Characters of God of War

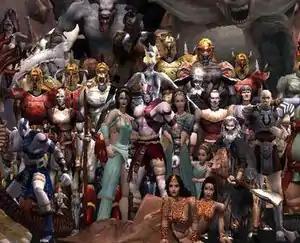
Characters from the original "God of War": (front left) Kratos with original blue coloring, the Body Burner, the Oracle of Athens, Kratos, his wife Lysandra, his daughter Calliope, the Boat Captain, the Gravedigger, Athenian soldiers, and (lying in front) the twins Zora and Lora. Behind the characters are several monsters from the game.

The characters of the "God of War" video game franchise belong to a fictional universe based on Greek mythology and Norse mythology. As such, the series features a range of traditional figures, including those from Greek mythology, such as the Olympian Gods, Titans, and Greek heroes, and those from Norse mythology, including the Æsir and Vanir gods and other beings. A number of original characters have also been created to supplement storylines.